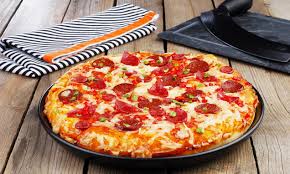
Yemek: lahmacun